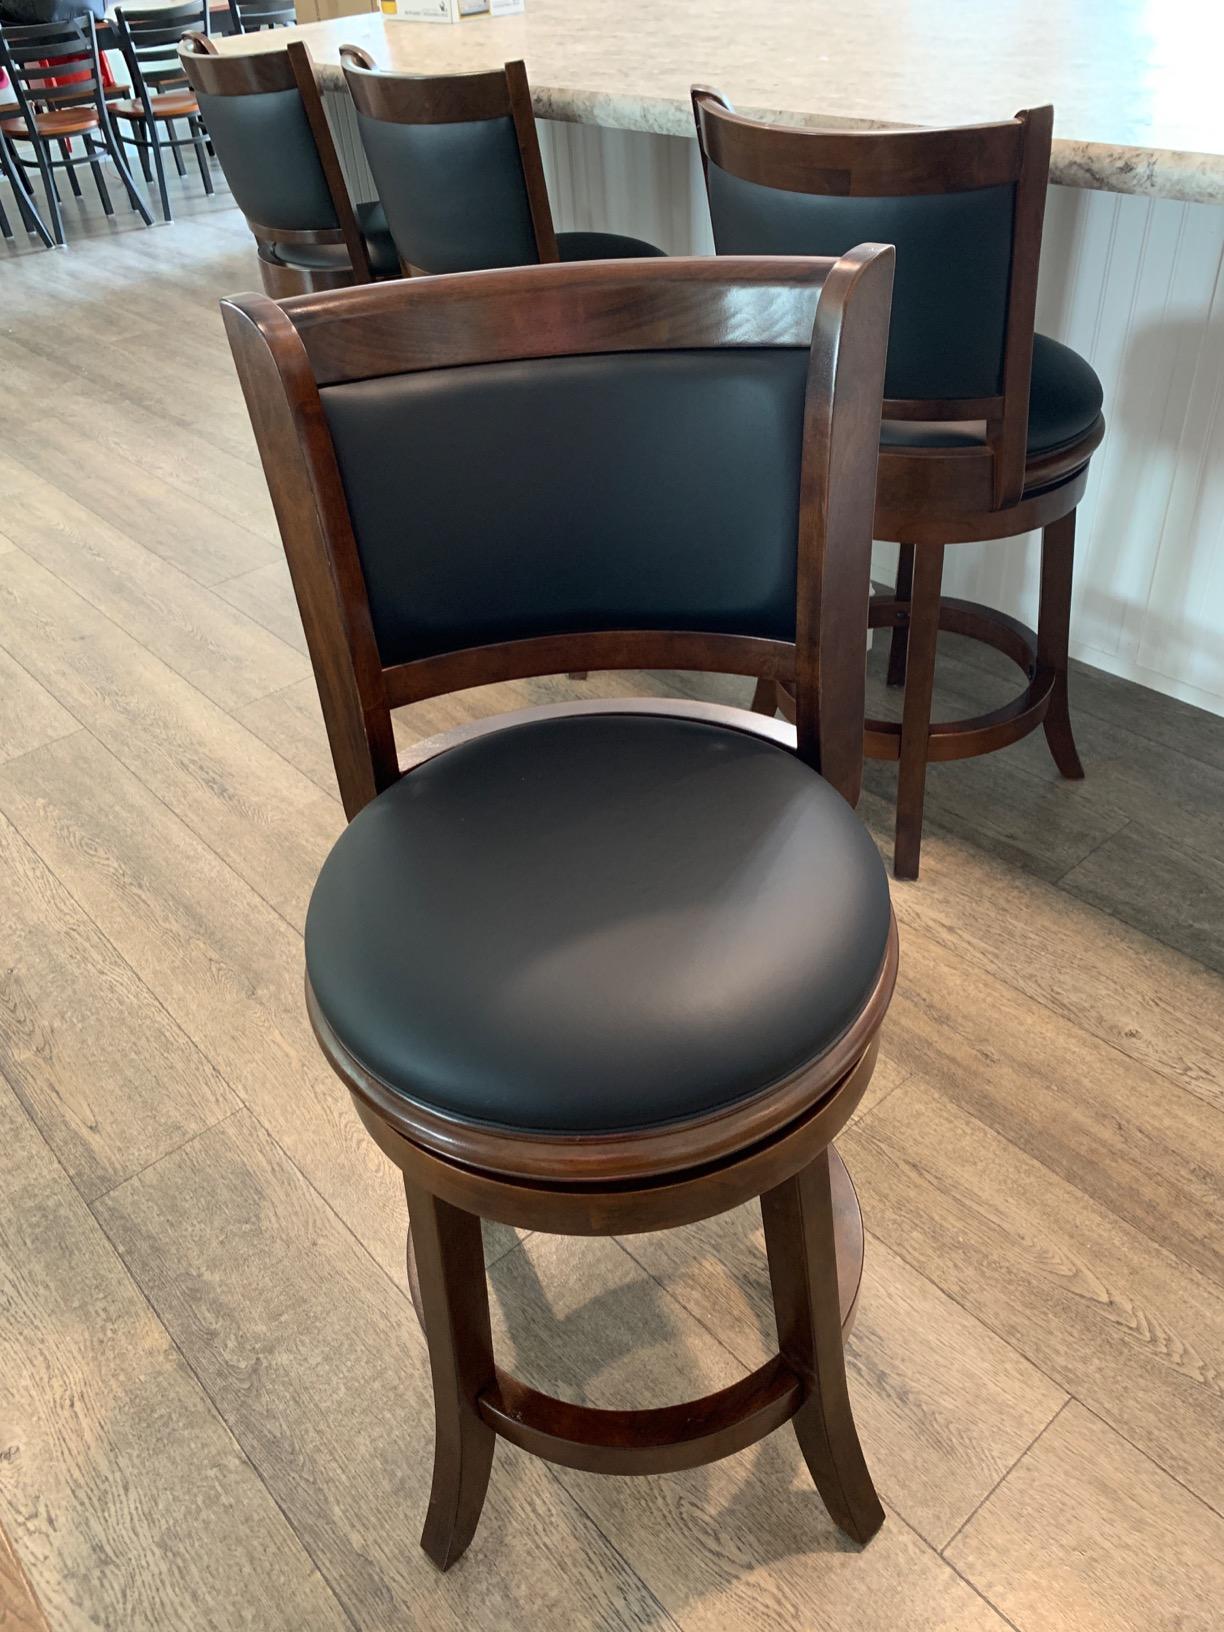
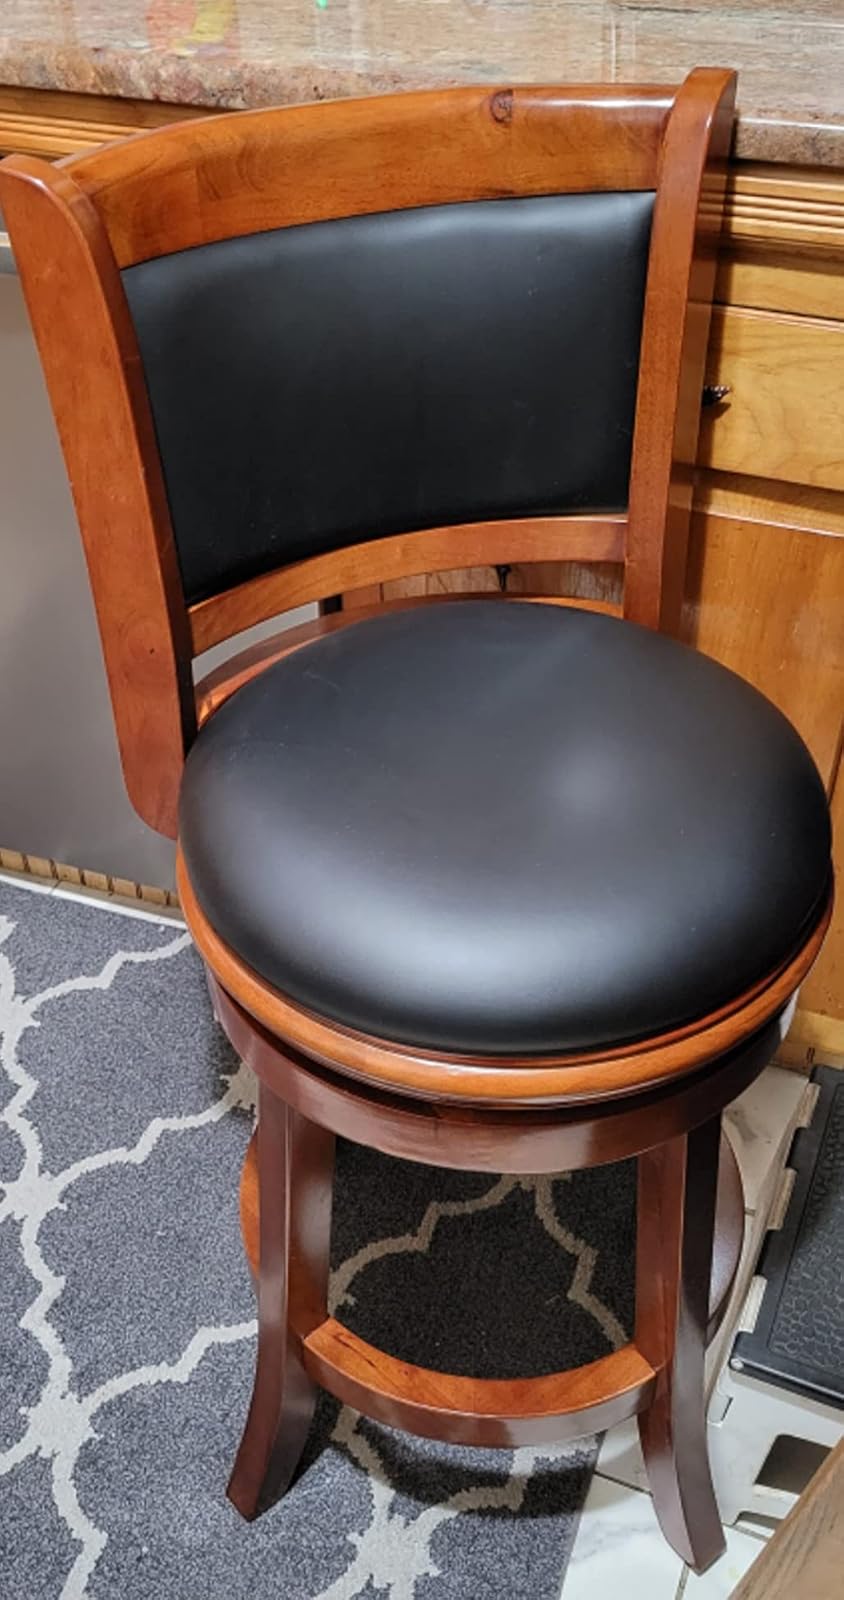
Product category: stool
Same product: no